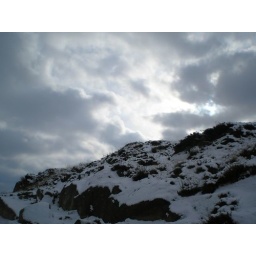
The sky is awesome! I realized that the sky is the same in Kassel but there's no buildings obstructing it here.